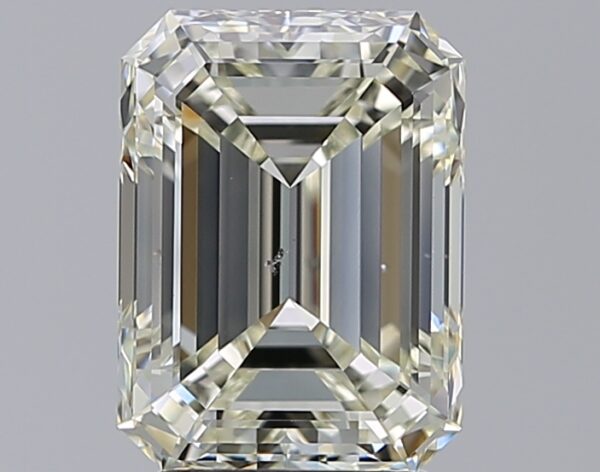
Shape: emerald
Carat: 3.01
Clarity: SI1
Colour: K
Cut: EX
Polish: EX
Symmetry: EX
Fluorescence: N
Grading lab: GIA
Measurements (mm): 9.67 x 7.16 x 4.71